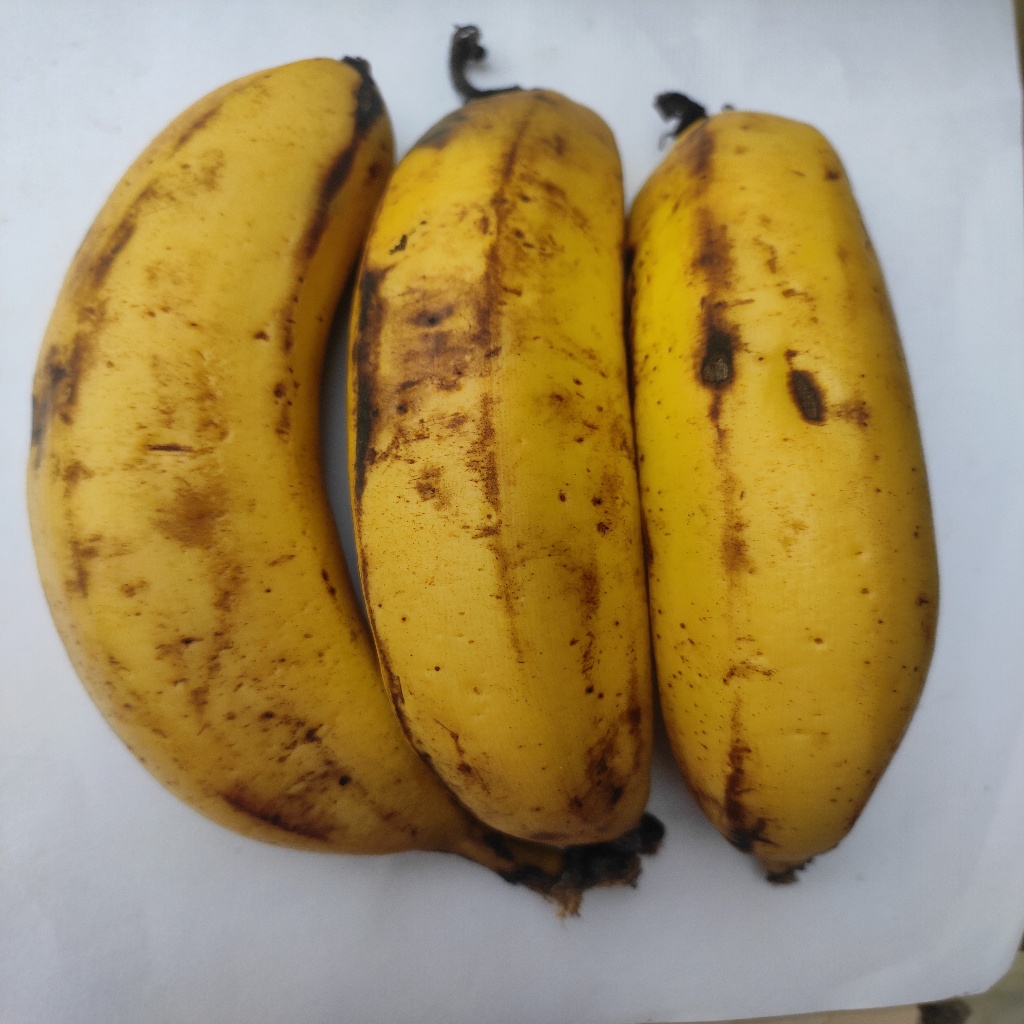
Crop: banana
Quality class: Class_B